White Zimbabweans

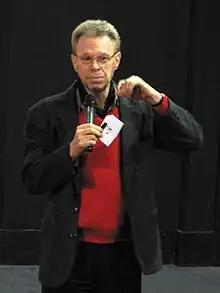
Michael Raeburn, director of "The Grass is Singing"

The 1980 film "Shamwari", also known as "Chain Gang Killings" in the United States, is an action thriller about two escaped prisoners, one Black, one White and their developing friendship. The film was set and filmed in Rhodesia, starring several local White actors, such as Tamara Franke in the role of Tracy. Four years later, Franke had a major role in "Go for Gold".